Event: Nepal Earthquake
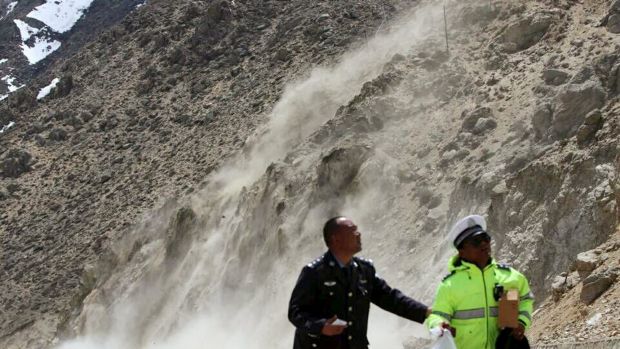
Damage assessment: damage